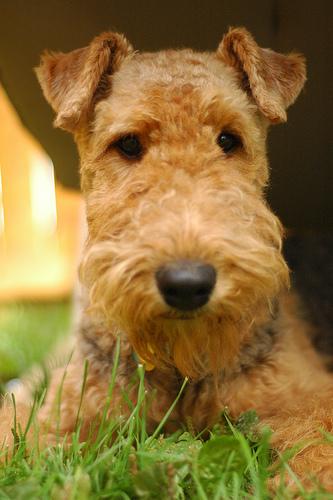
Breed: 200-n000008-Airedale